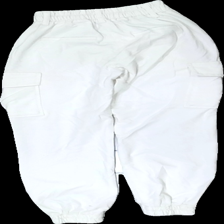
View: back
Type: Trousers
Category: Ladies
Brand: Bershka (Zara)
Colors: White
Material: 60% polyester, 40% cotton
Cut: Regular
Season: All
Price range: 50-100
Recommended usage: Export
Comment: washed out